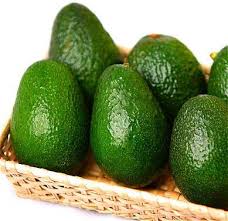
Label: Avocado